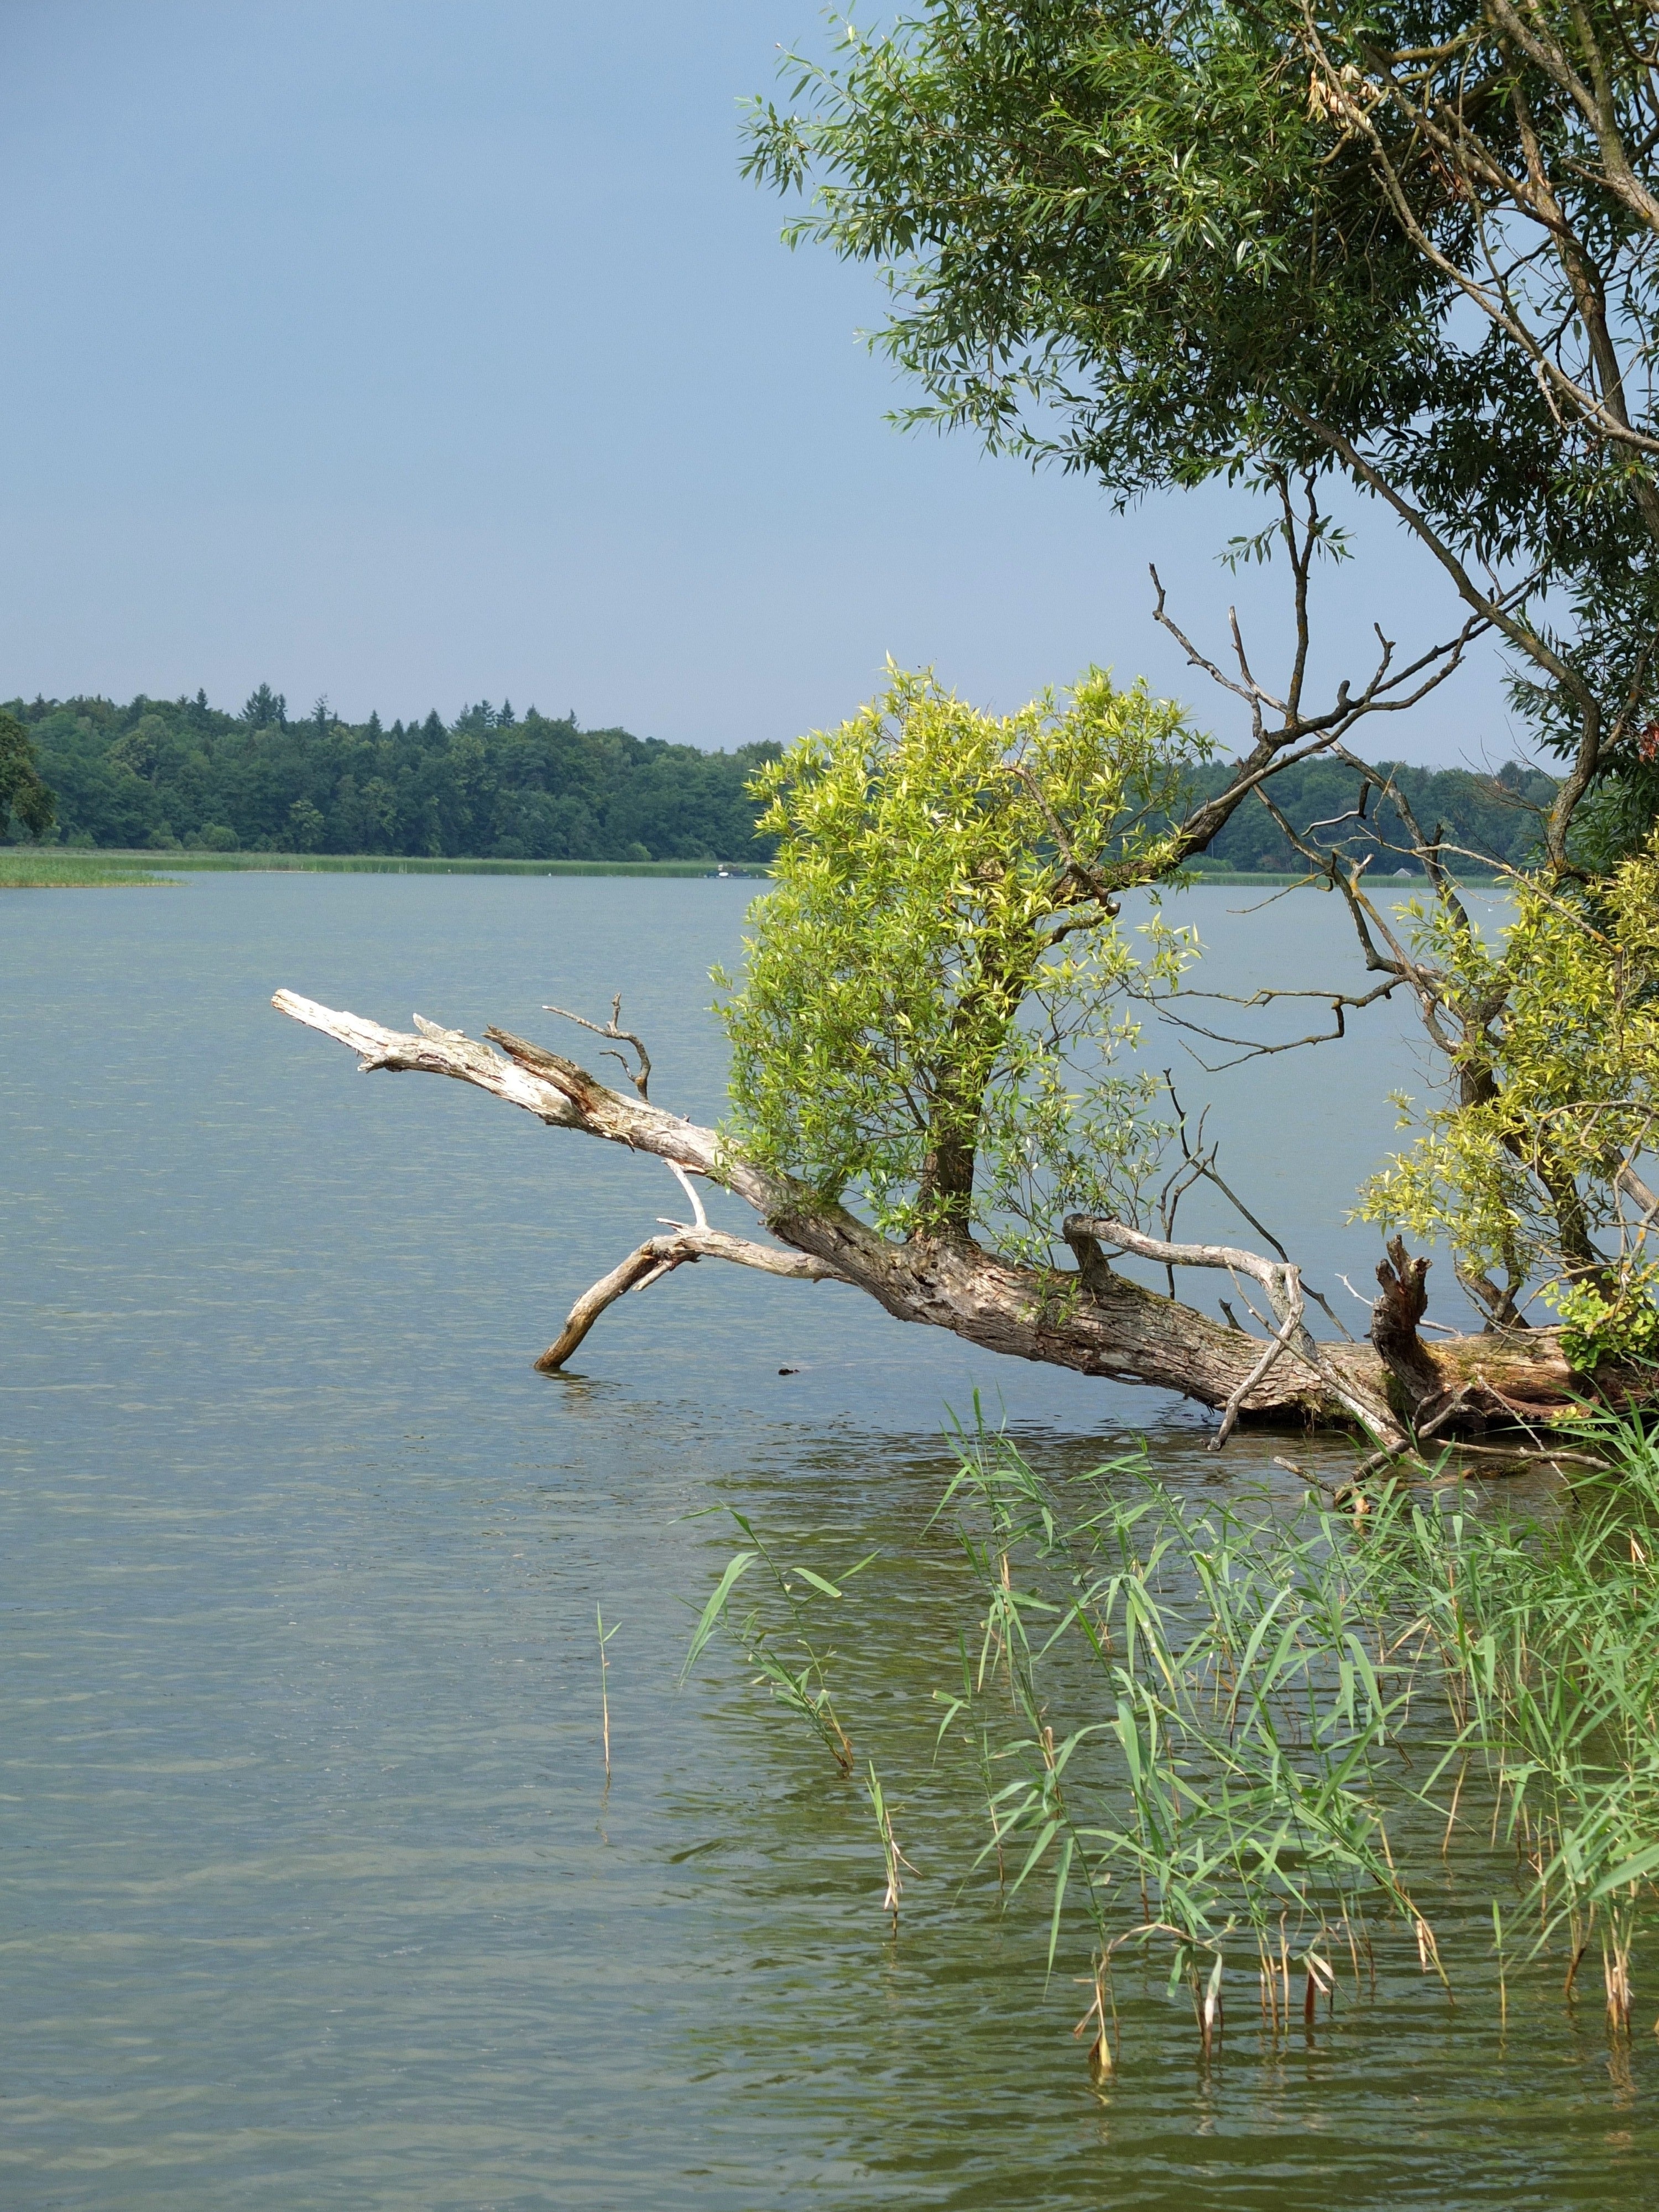
tree, water, bird, lake, river, summer, pond, log, green, pasture, reservoir, body of water, leaves, branches, engine, wetland, brandenburg, dead plant, new beginning, willow tree, woody plant, grienericksee, sign of life